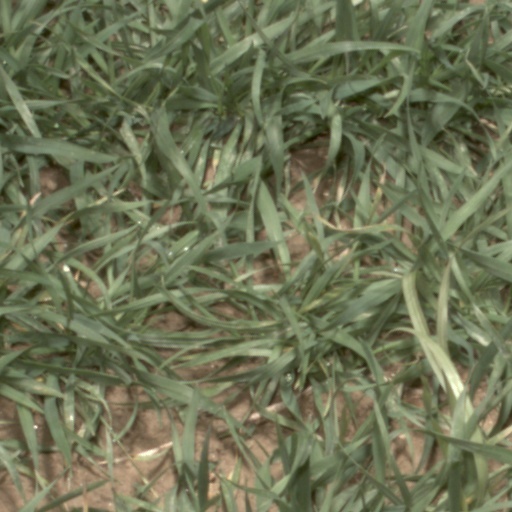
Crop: wheat